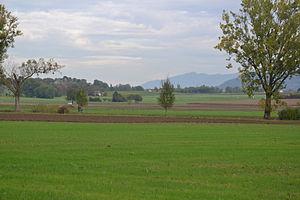
campagne genevoise à Choulex (GE).
Le canton de Genève, officiellement la république et canton de Genève, est un canton de Suisse, dont le chef-lieu est Genève.